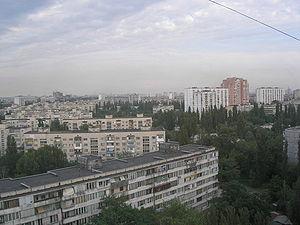
«Kyivproekt» est un bureau d'urbanisme jouant un rôle de premier plan dans le paysage urbain de la ville de Kiev en Ukraine.